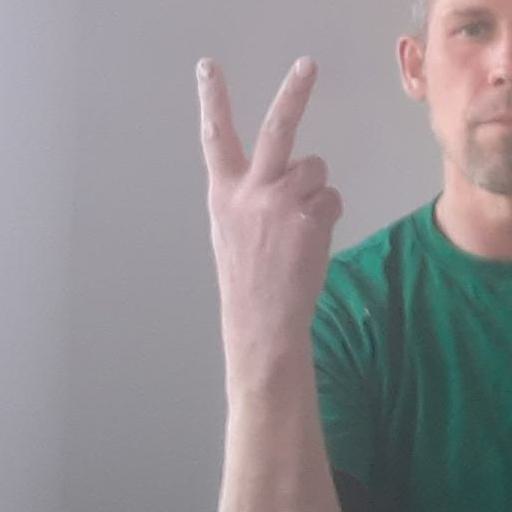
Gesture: peace_inverted